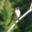
Label: bird